Emlen Tunnell

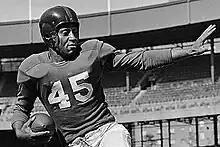

Emlen Lewis Tunnell (March 29, 1924 – July 23, 1975), nicknamed "the Gremlin", was an American professional football player and coach. He was the first African American to play for the New York Giants and also the first to be inducted into the Pro Football Hall of Fame.